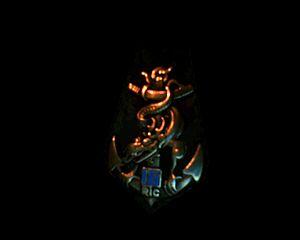
portée pendant les événement d’Algérie
Le 16ᵉ régiment d'infanterie coloniale est une unité de l'armée française.